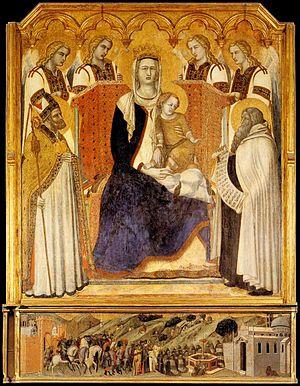
Cette page concerne l'année 1329 du calendrier julien.